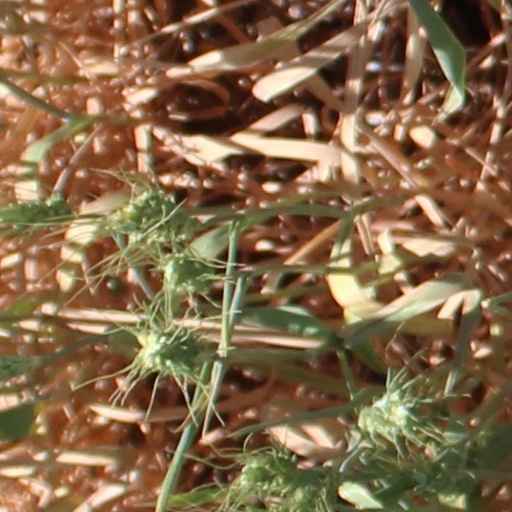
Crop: wheat